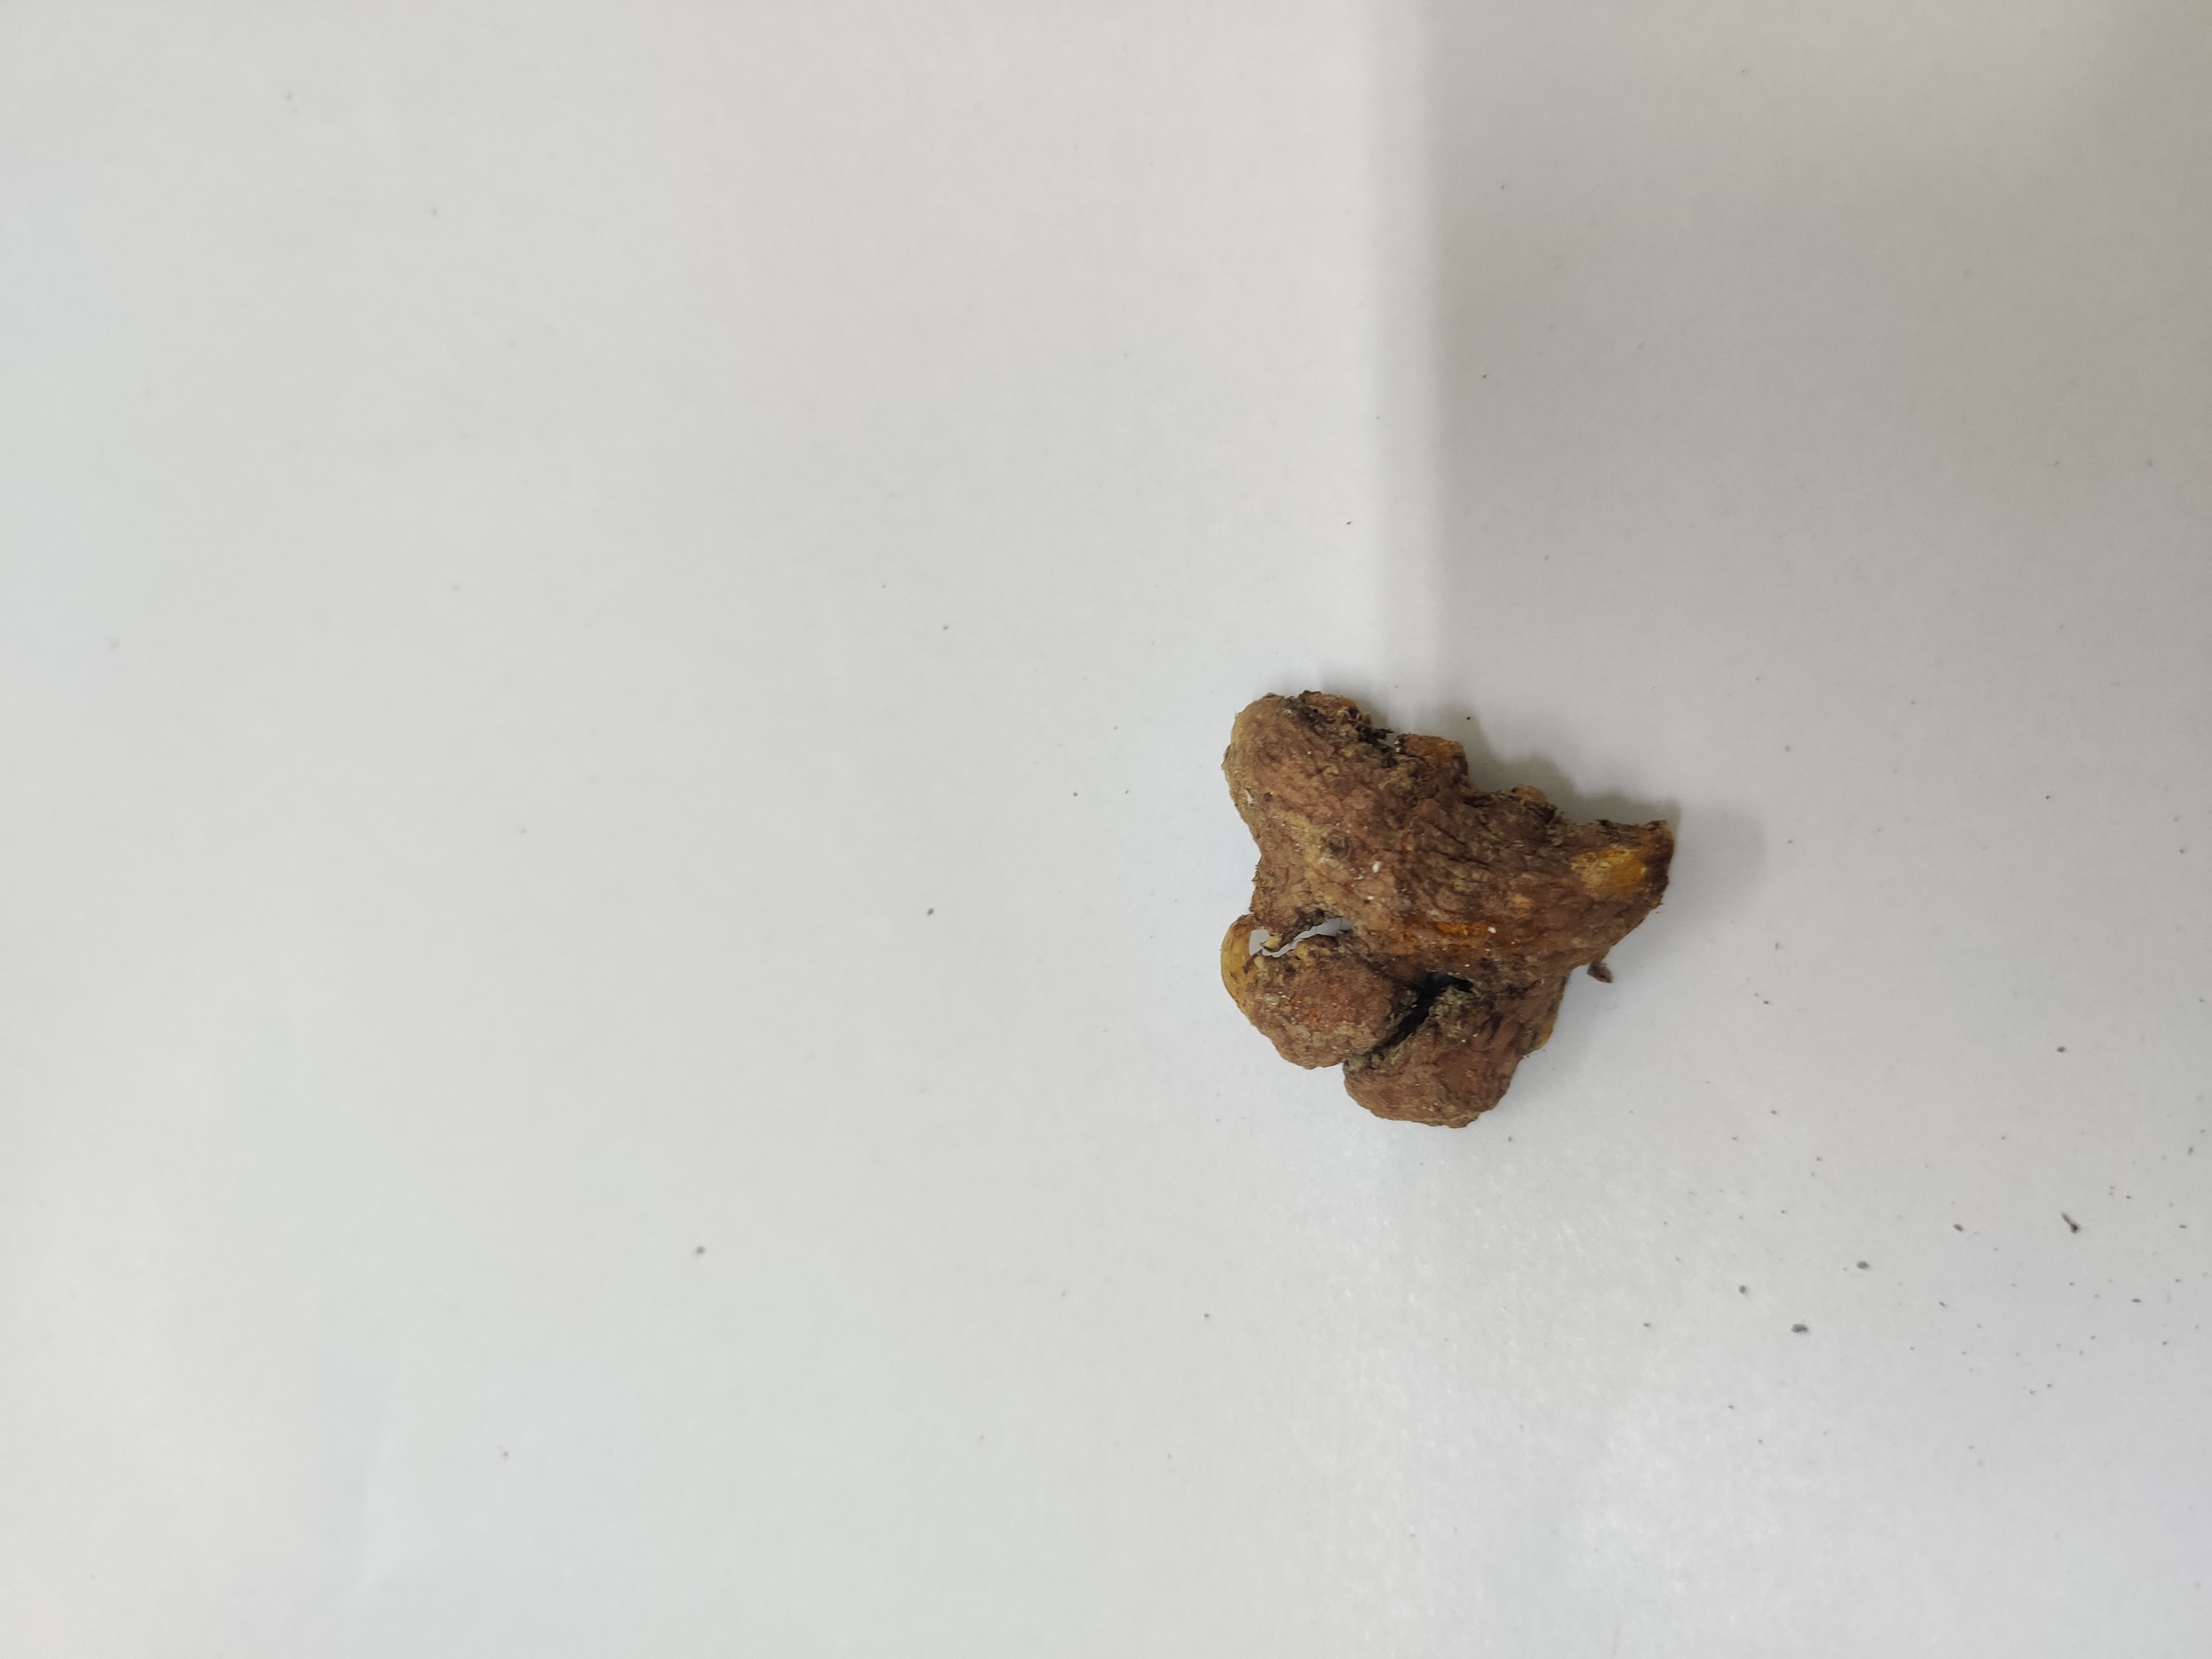
Crop: Turmeric
Condition: Severely Damaged